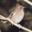
Label: bird